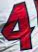
Number: 4